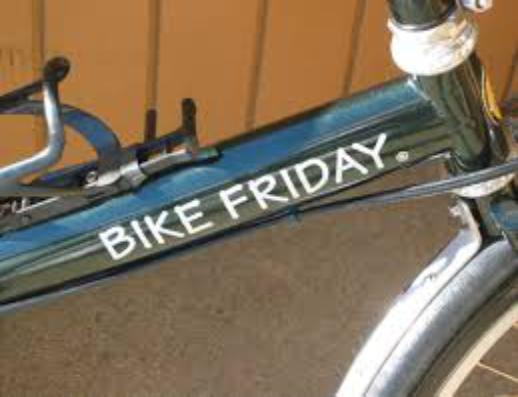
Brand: bike friday
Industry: Transportation